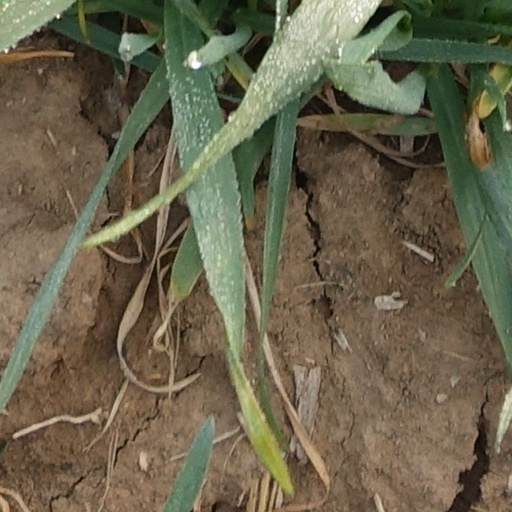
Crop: wheat